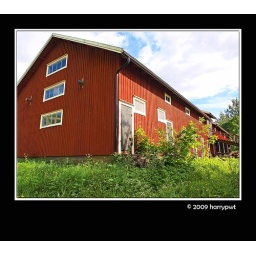
red wooden house in espoo